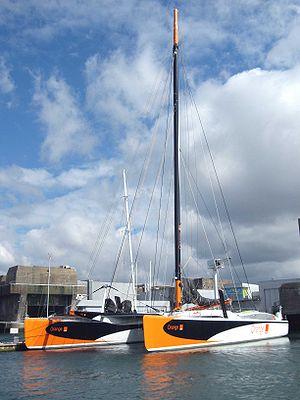
Orange II est un catamaran, qui a participé à de nombreuses courses à la voile. Il a été skippé par Bruno Peyron
Un catamaran est un bateau possédant deux coques, en général parallèles l'une à côté de l'autre. Le catamaran possédant deux coques se classe donc dans la catégorie des bateaux multicoques qui comprend également le trimaran, dont le nom dérive. L'intérêt des multicoques est d'aller plus vite grâce à des coques plus fines qui vont diminuer la résistance de l'eau, d'augmenter la stabilité, ou d'augmenter la surface du pont. Ils sont principalement utilisés en tant que voiliers de plaisance, comme navires à passagers à vitesse normale ou élevée ainsi que pour certains projets militaires.